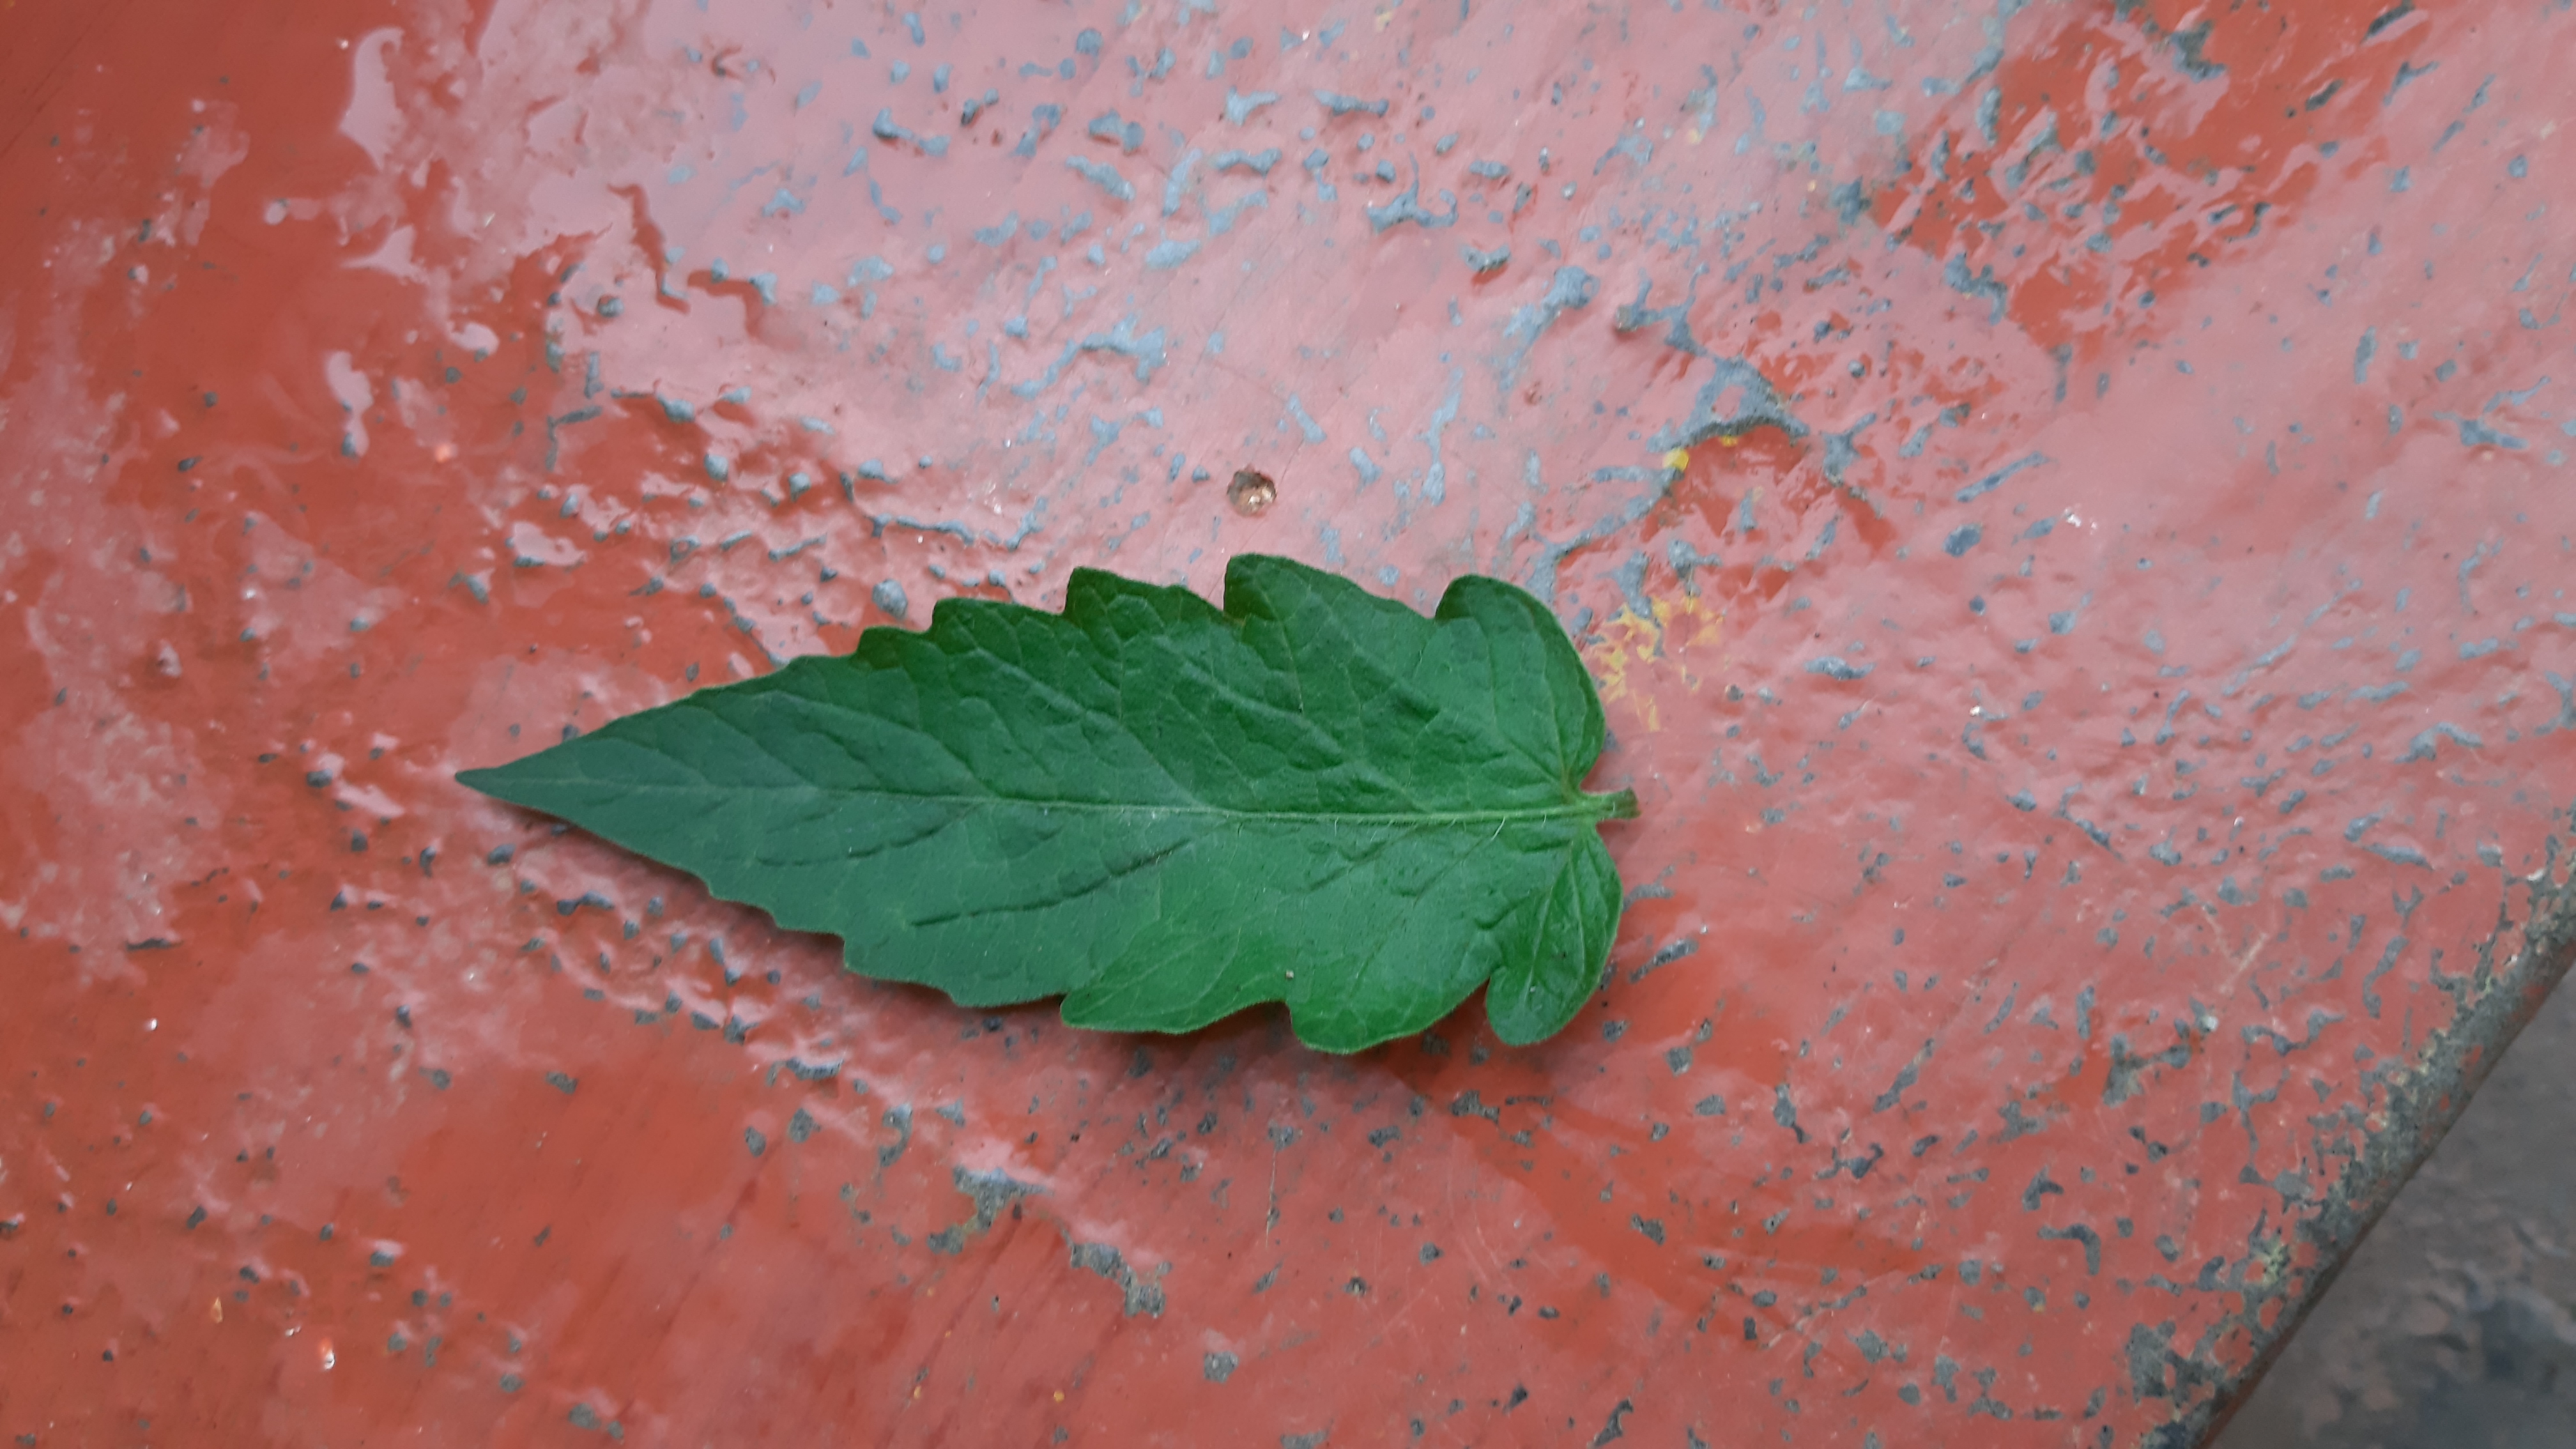
Plant: Tomato